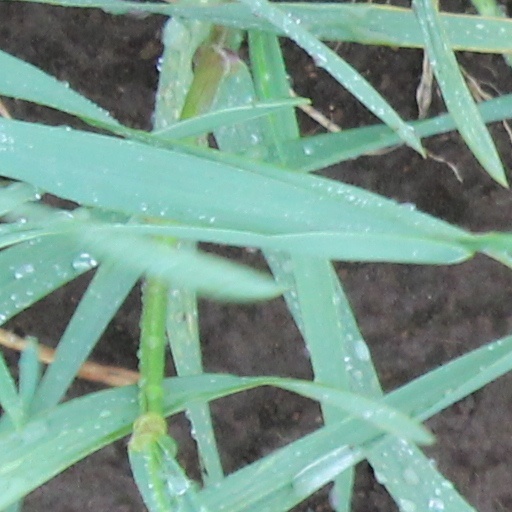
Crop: wheat